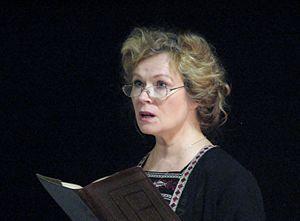
Doris Kareva est une poétesse et traductrice estonienne.